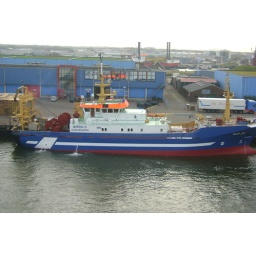
this ship was docked in amsterdam i think its a fishing boat as has pullies at the back